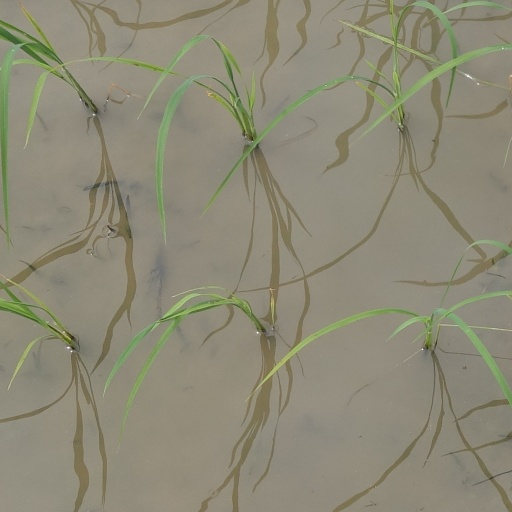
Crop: rice